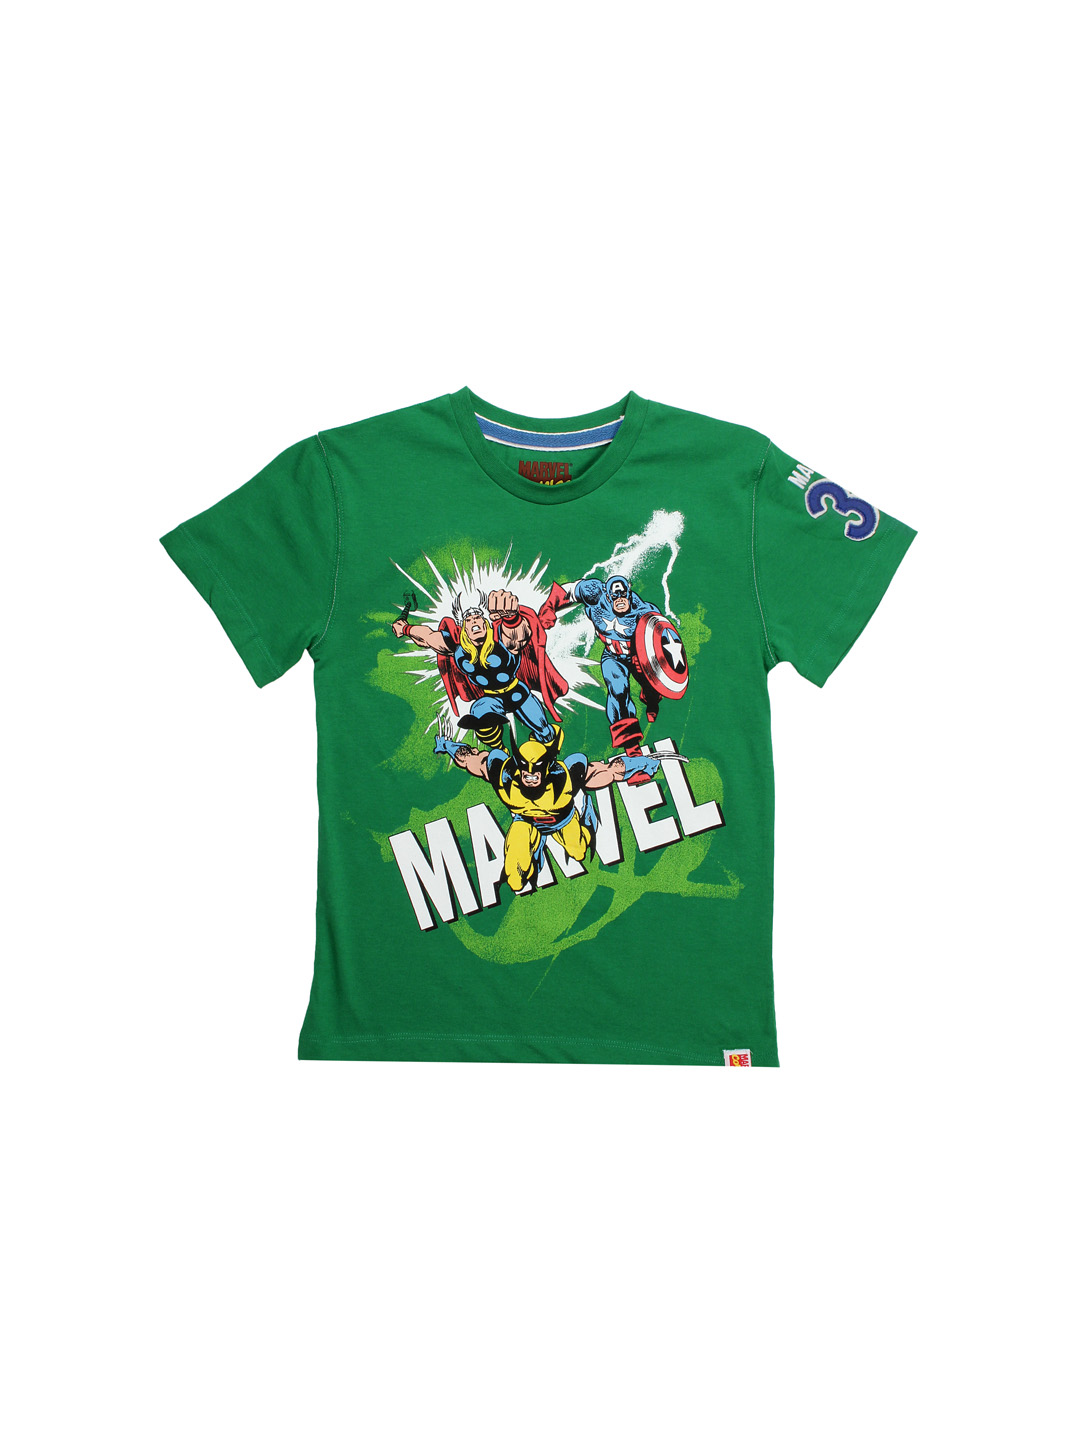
Marvel Boys Green T-Shirt
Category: Apparel / Topwear / Tshirts
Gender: Boys
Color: Green
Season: Summer 2012
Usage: Casual